Joseph Buffett House

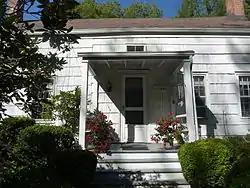

The Joseph Buffett House is a historic house located at 169 West Rogues Path in Cold Spring Harbor, Suffolk County, New York.